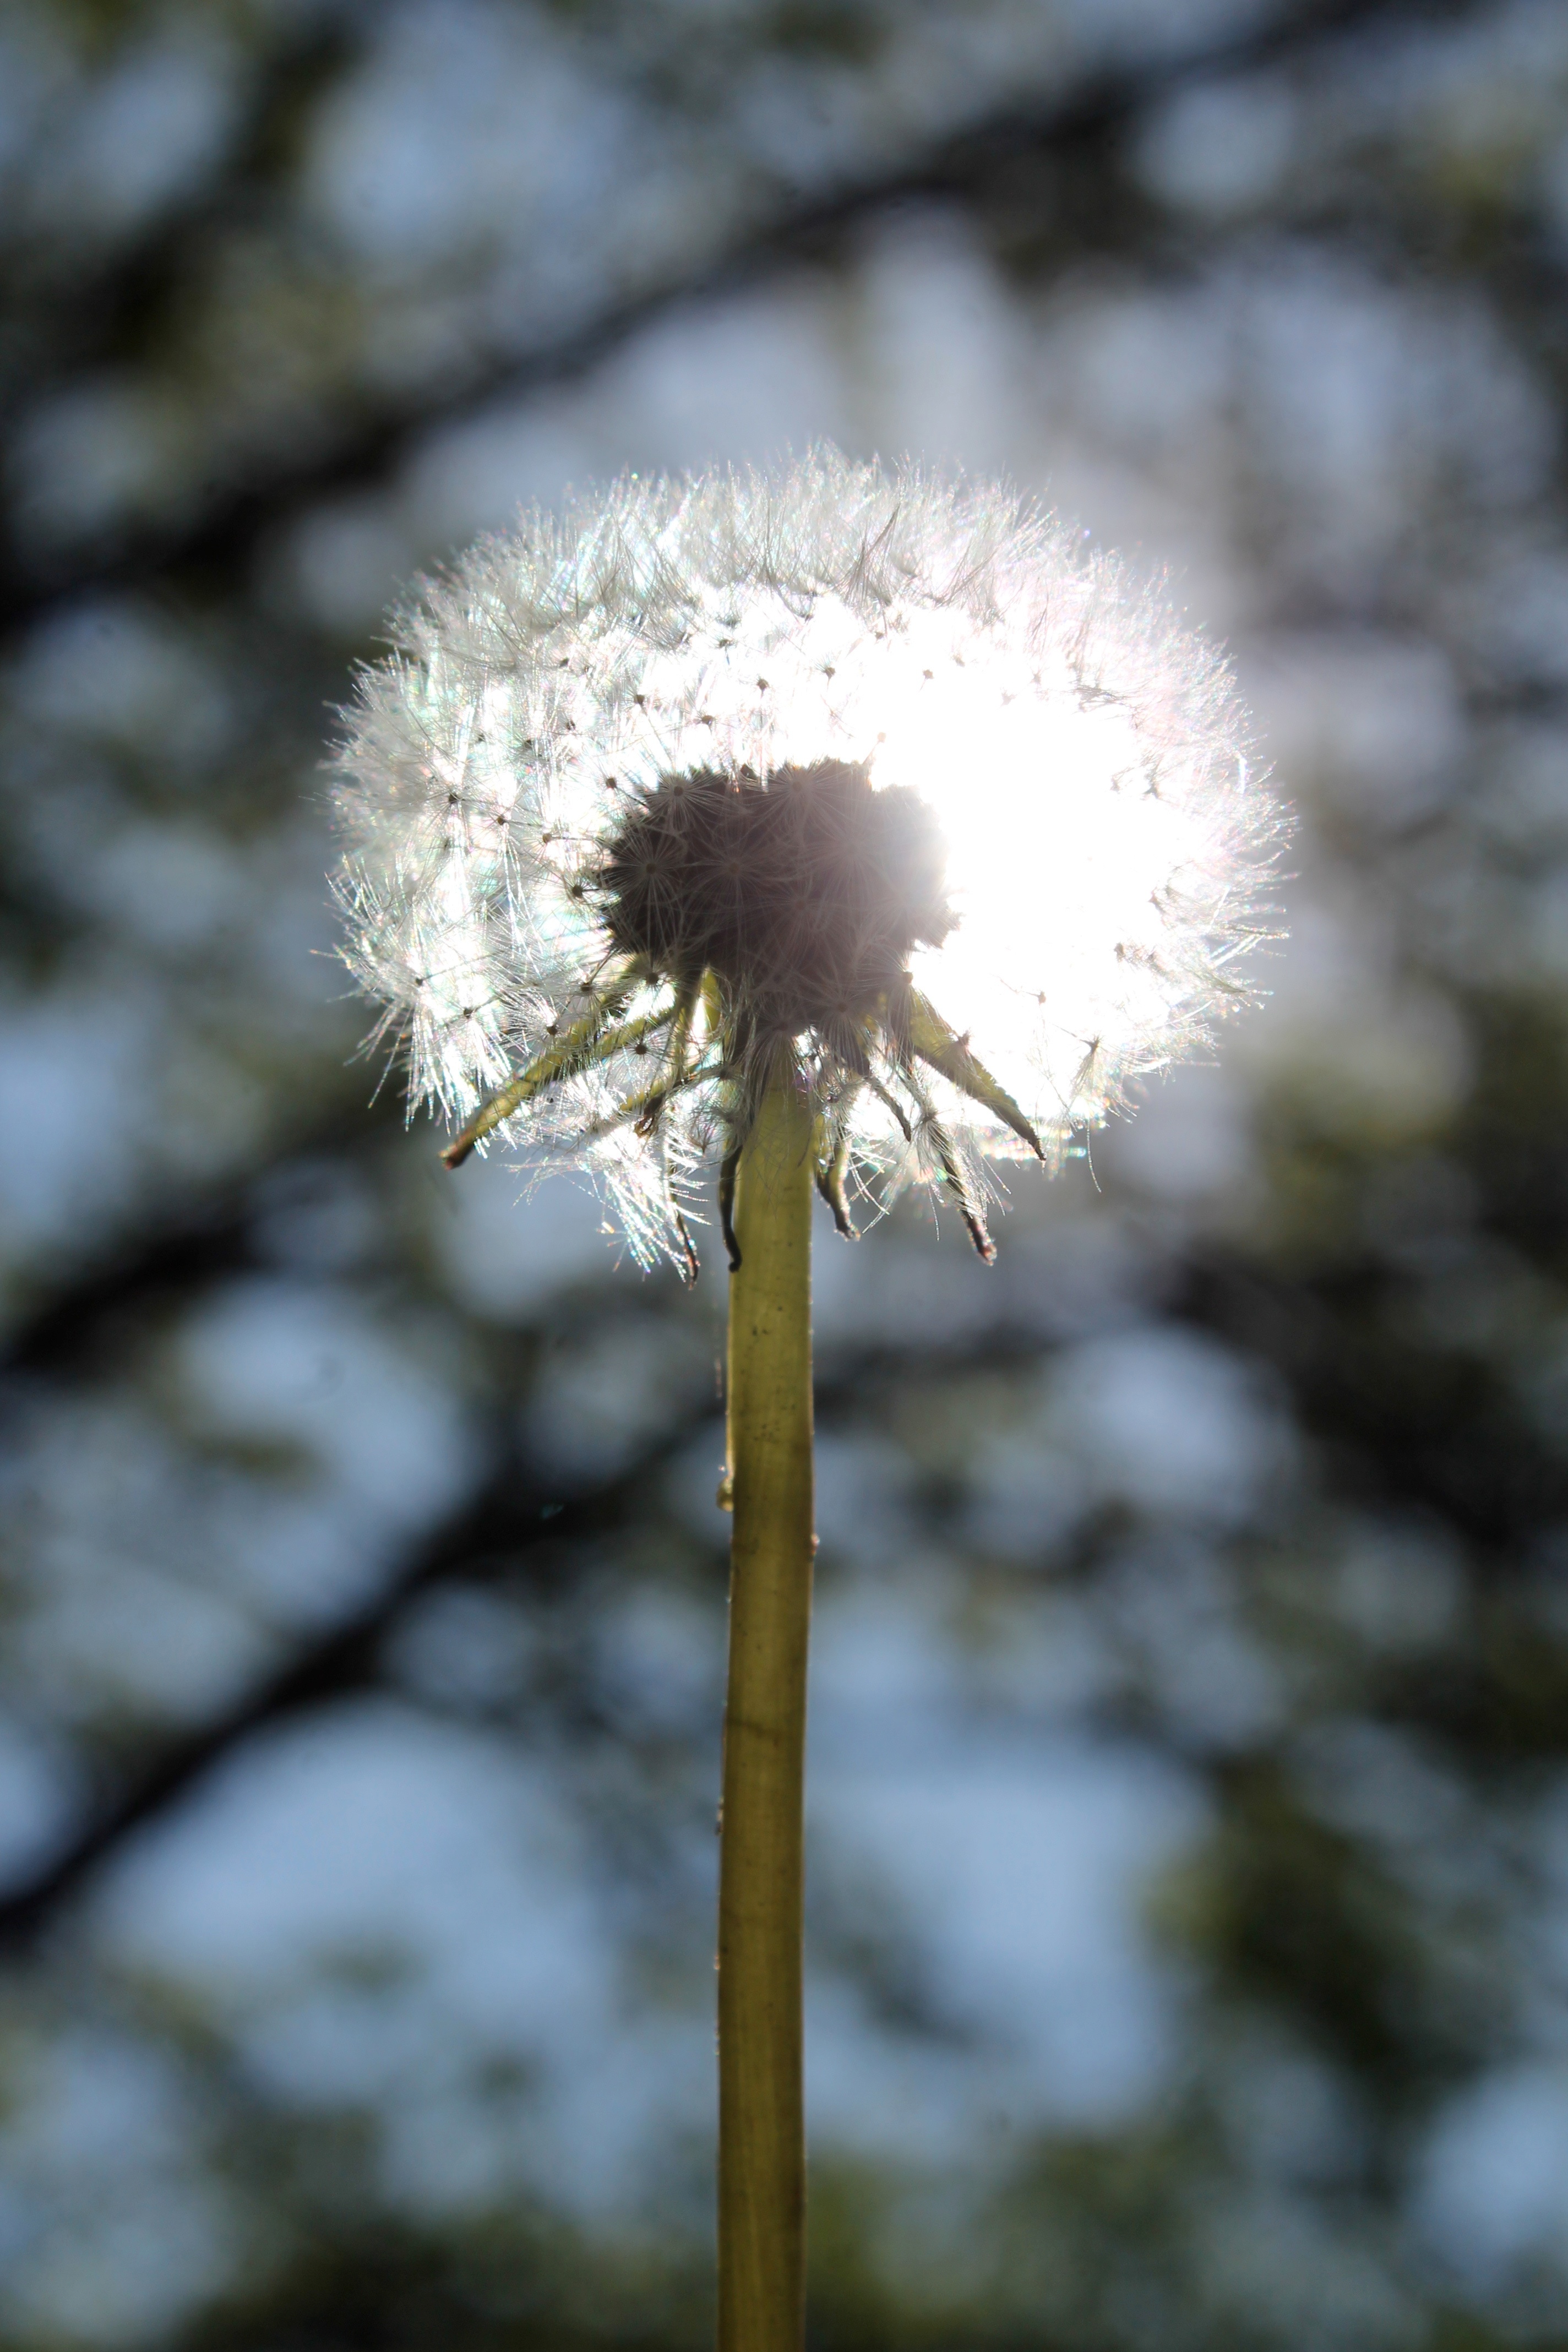
nature, branch, blossom, plant, dandelion, leaf, flower, botany, flora, wildflower, close up, macro photography, flowering plant, daisy family, plant stem, land plant